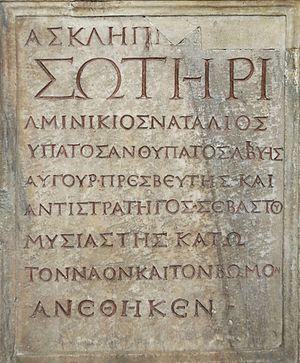
Autel dédié à Asclépios par Lucius Minucius Natalis, conseul de 133 à 134 ap. J.-C. Marbre, œuvre romaine. Provenance